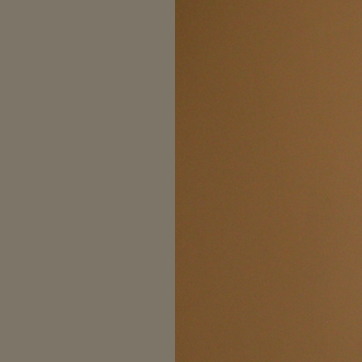
Material: painted